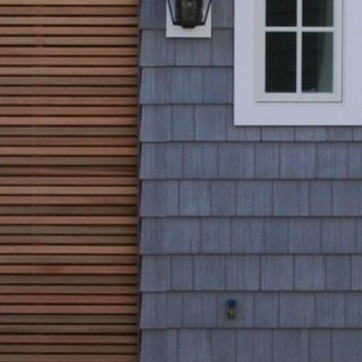
Material: other